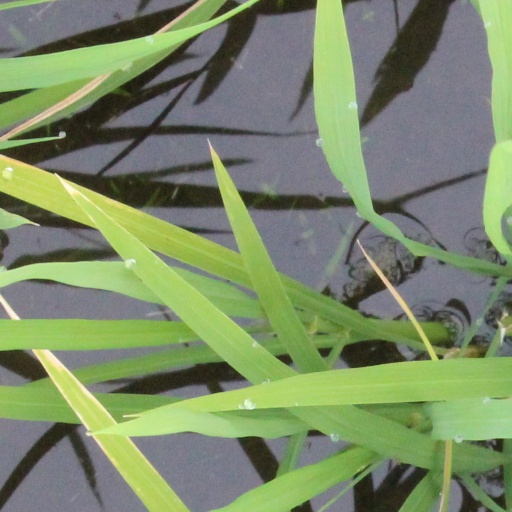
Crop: rice